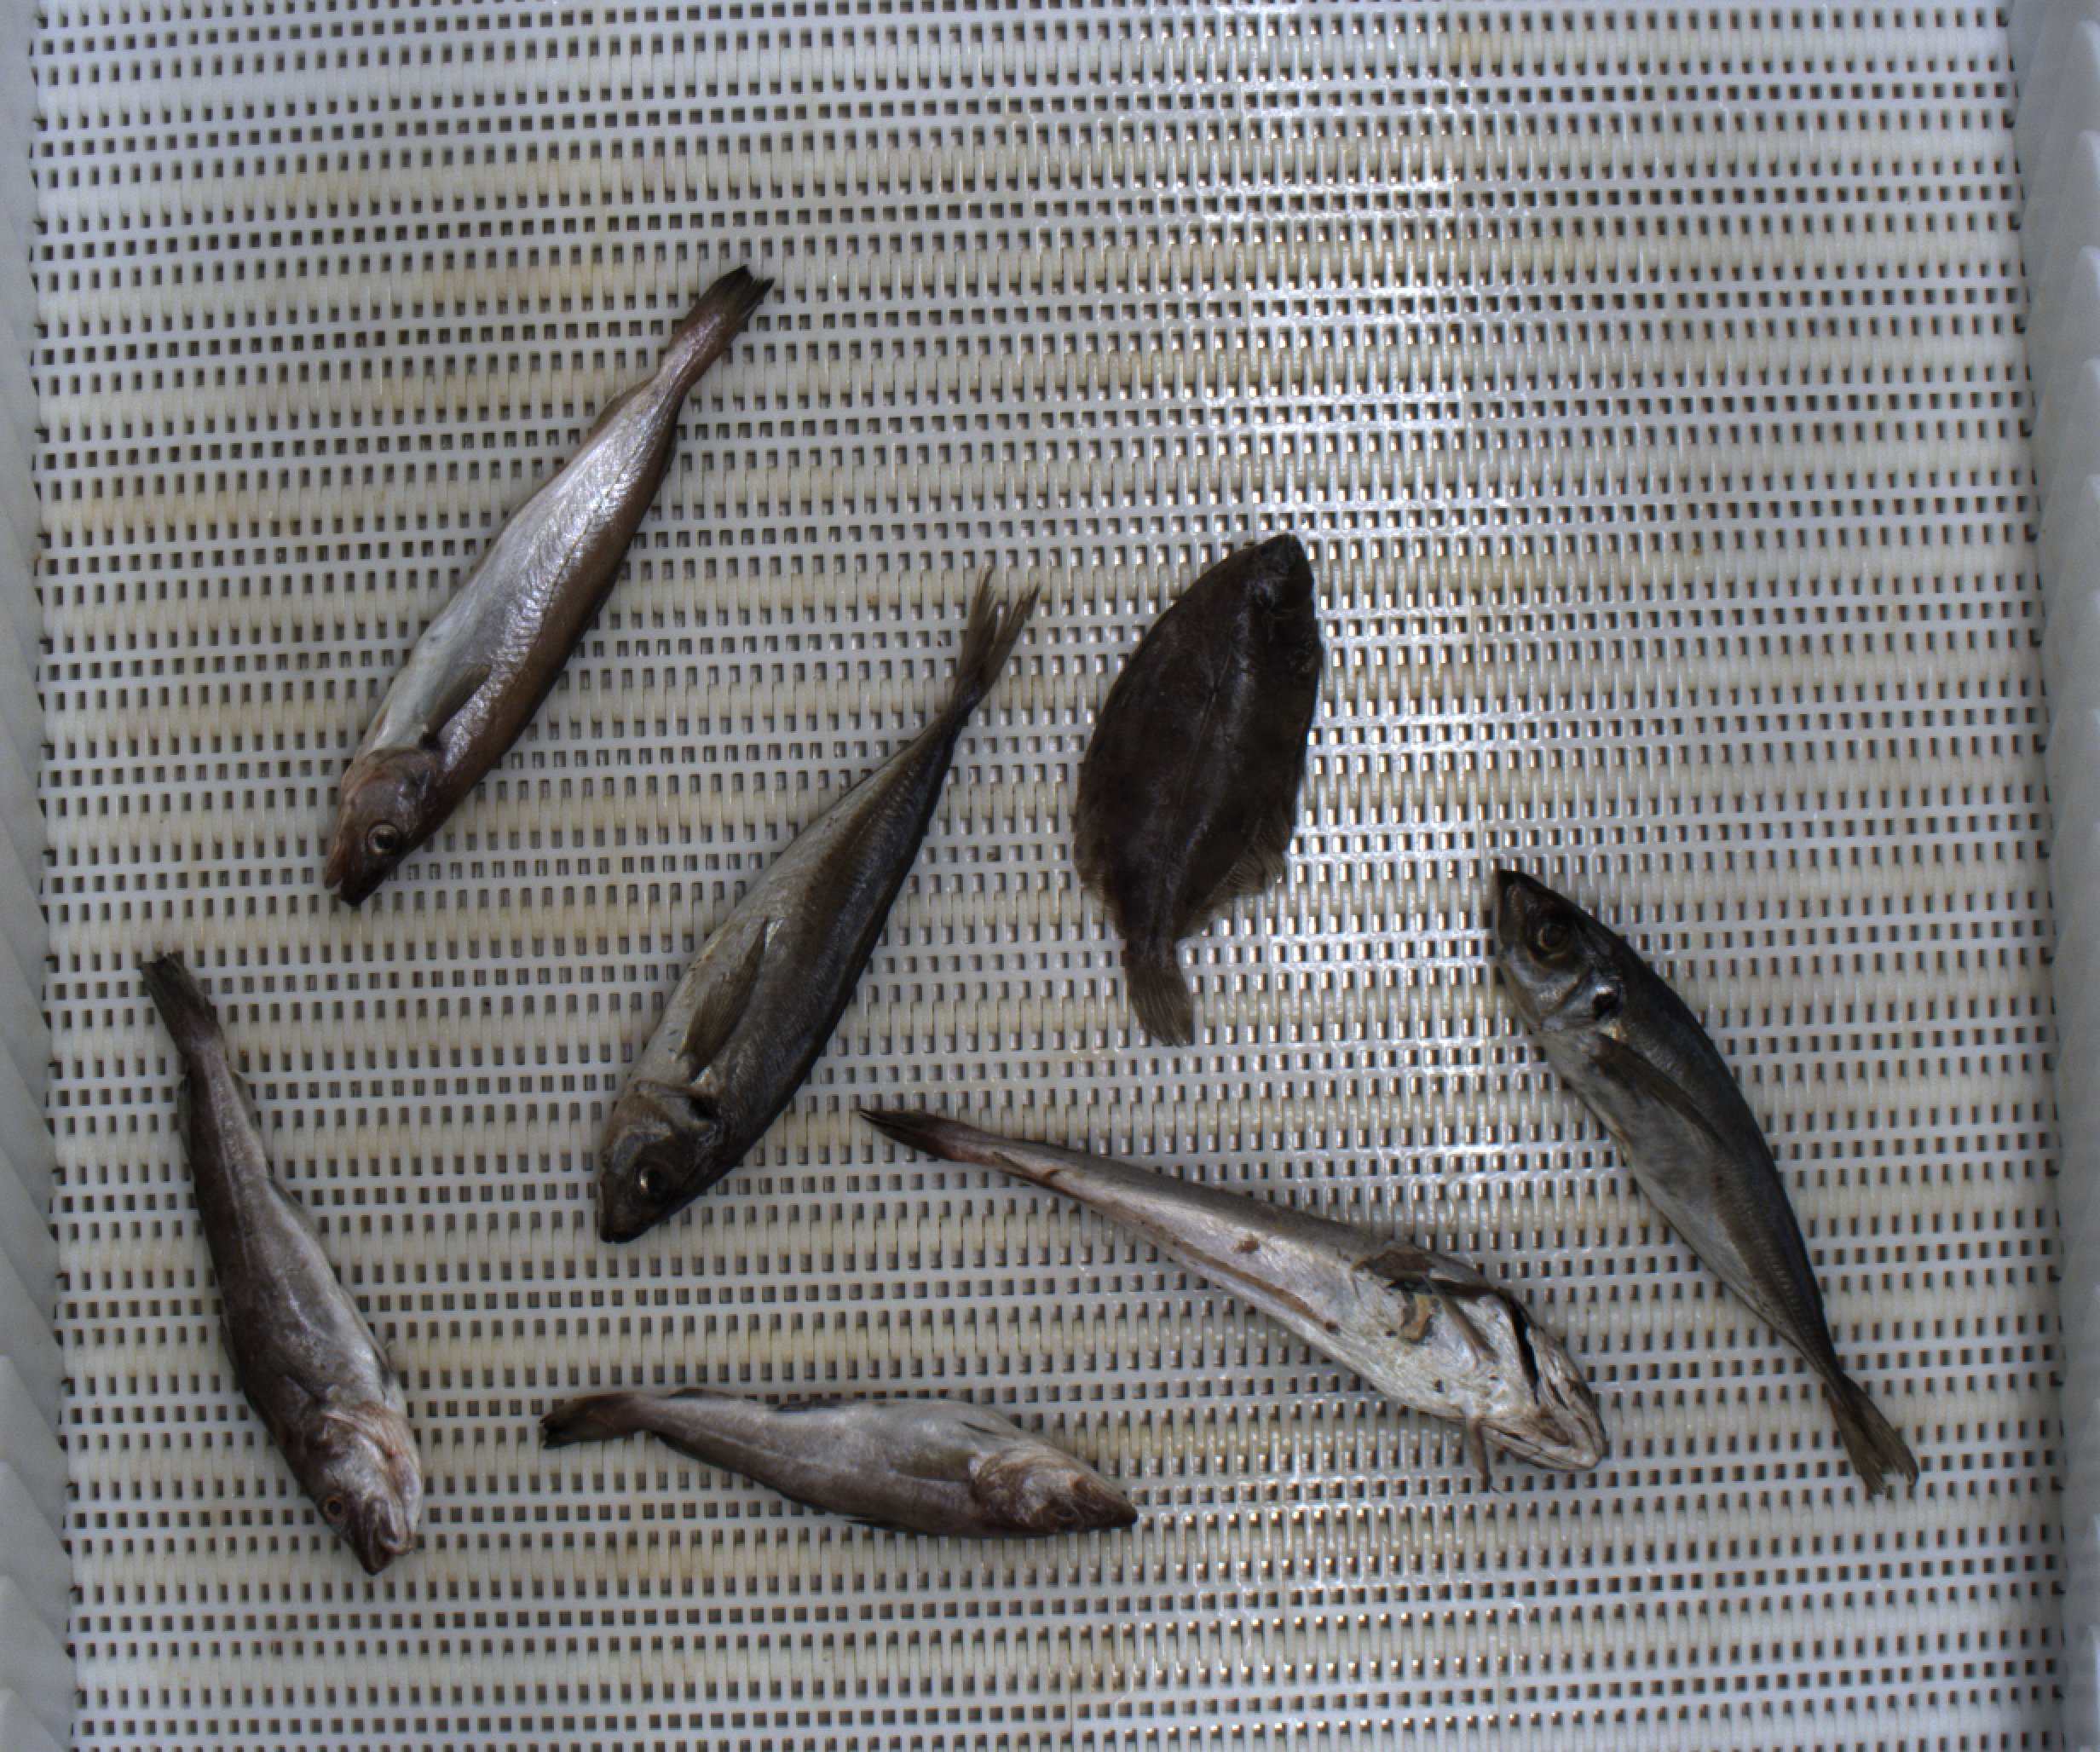
Total fish: 7
Cod: 2
Haddock: 0
Whiting: 1
Hake: 1
Horse mackerel: 2
Saithe: 0
Other: 1